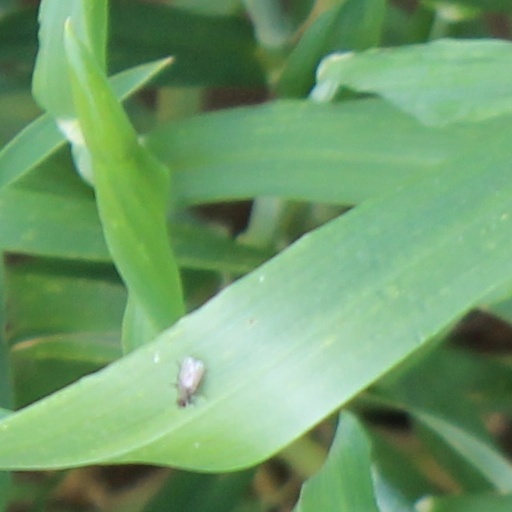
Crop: wheat